Slavery in Syria

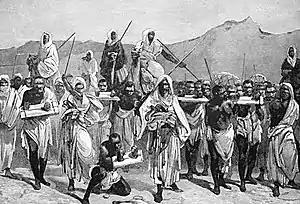
Arab slavers

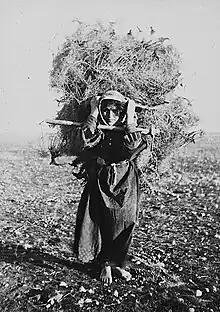
An Armenian woman in slavery after the genocide bears thistles to fuel home.

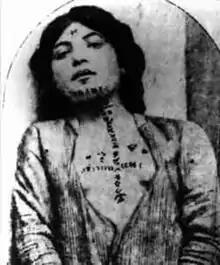
Armenian woman put up for auction, 1915

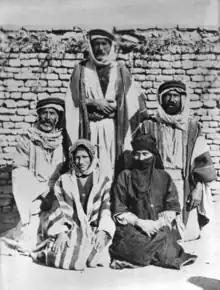
Several women dressed in Arab clothing and posed in front of a wall

Syria was one of the destinations of the Red Sea slave trade and the Indian Ocean slave trade of enslaved Africans until the late 19th century. During the Armenian genocide in 1915–1923, many Armenians were enslaved by Muslims in Ottoman Syria and Iraq, many of whom were liberated when the areas was conquered by the British during the first world war. Slavery was formally abolished in Syria by the French colonial authorities in 1931. Many members of the Afro-Syrian minority are descendants of the former slaves.